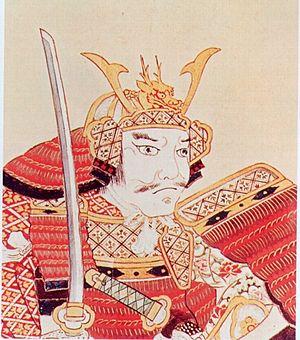
Nanbu Nobunao est un daimyo de l'époque Sengoku. Il succède à son père comme chef du clan Nanbu et est une figure marquante de la guerre locale qui a lieu dans le nord du Japon. Il est le père de Nanbu Toshinao, premier daimyo du domaine de Morioka.